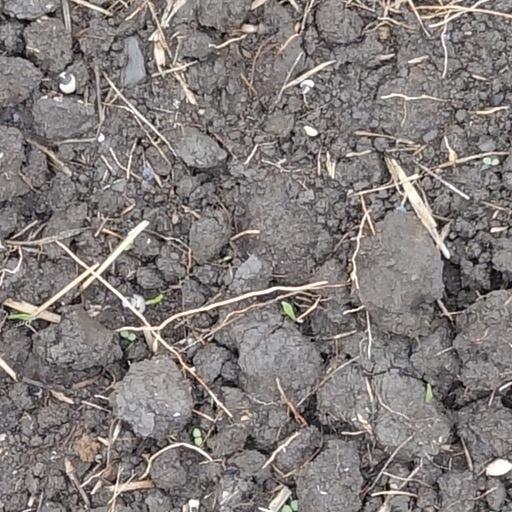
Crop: wheat